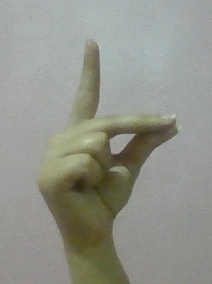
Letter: ta